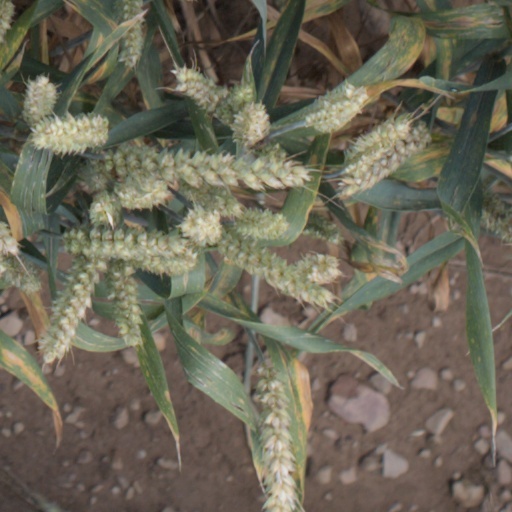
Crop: wheat